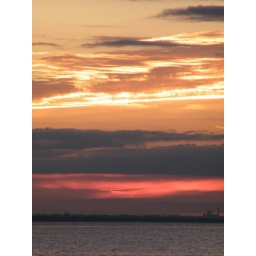
red glow with brilliant clouds above